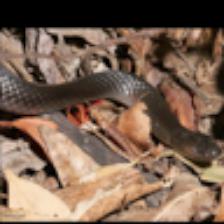
Label: NonHuman